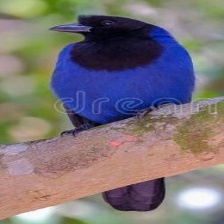
Species: AZURE JAY
Scientific name: CYANOCORAX CAERULEUS
ImageNet parent category: jay